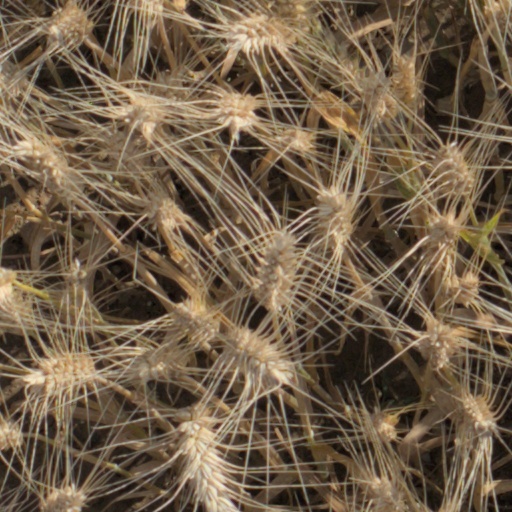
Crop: wheat